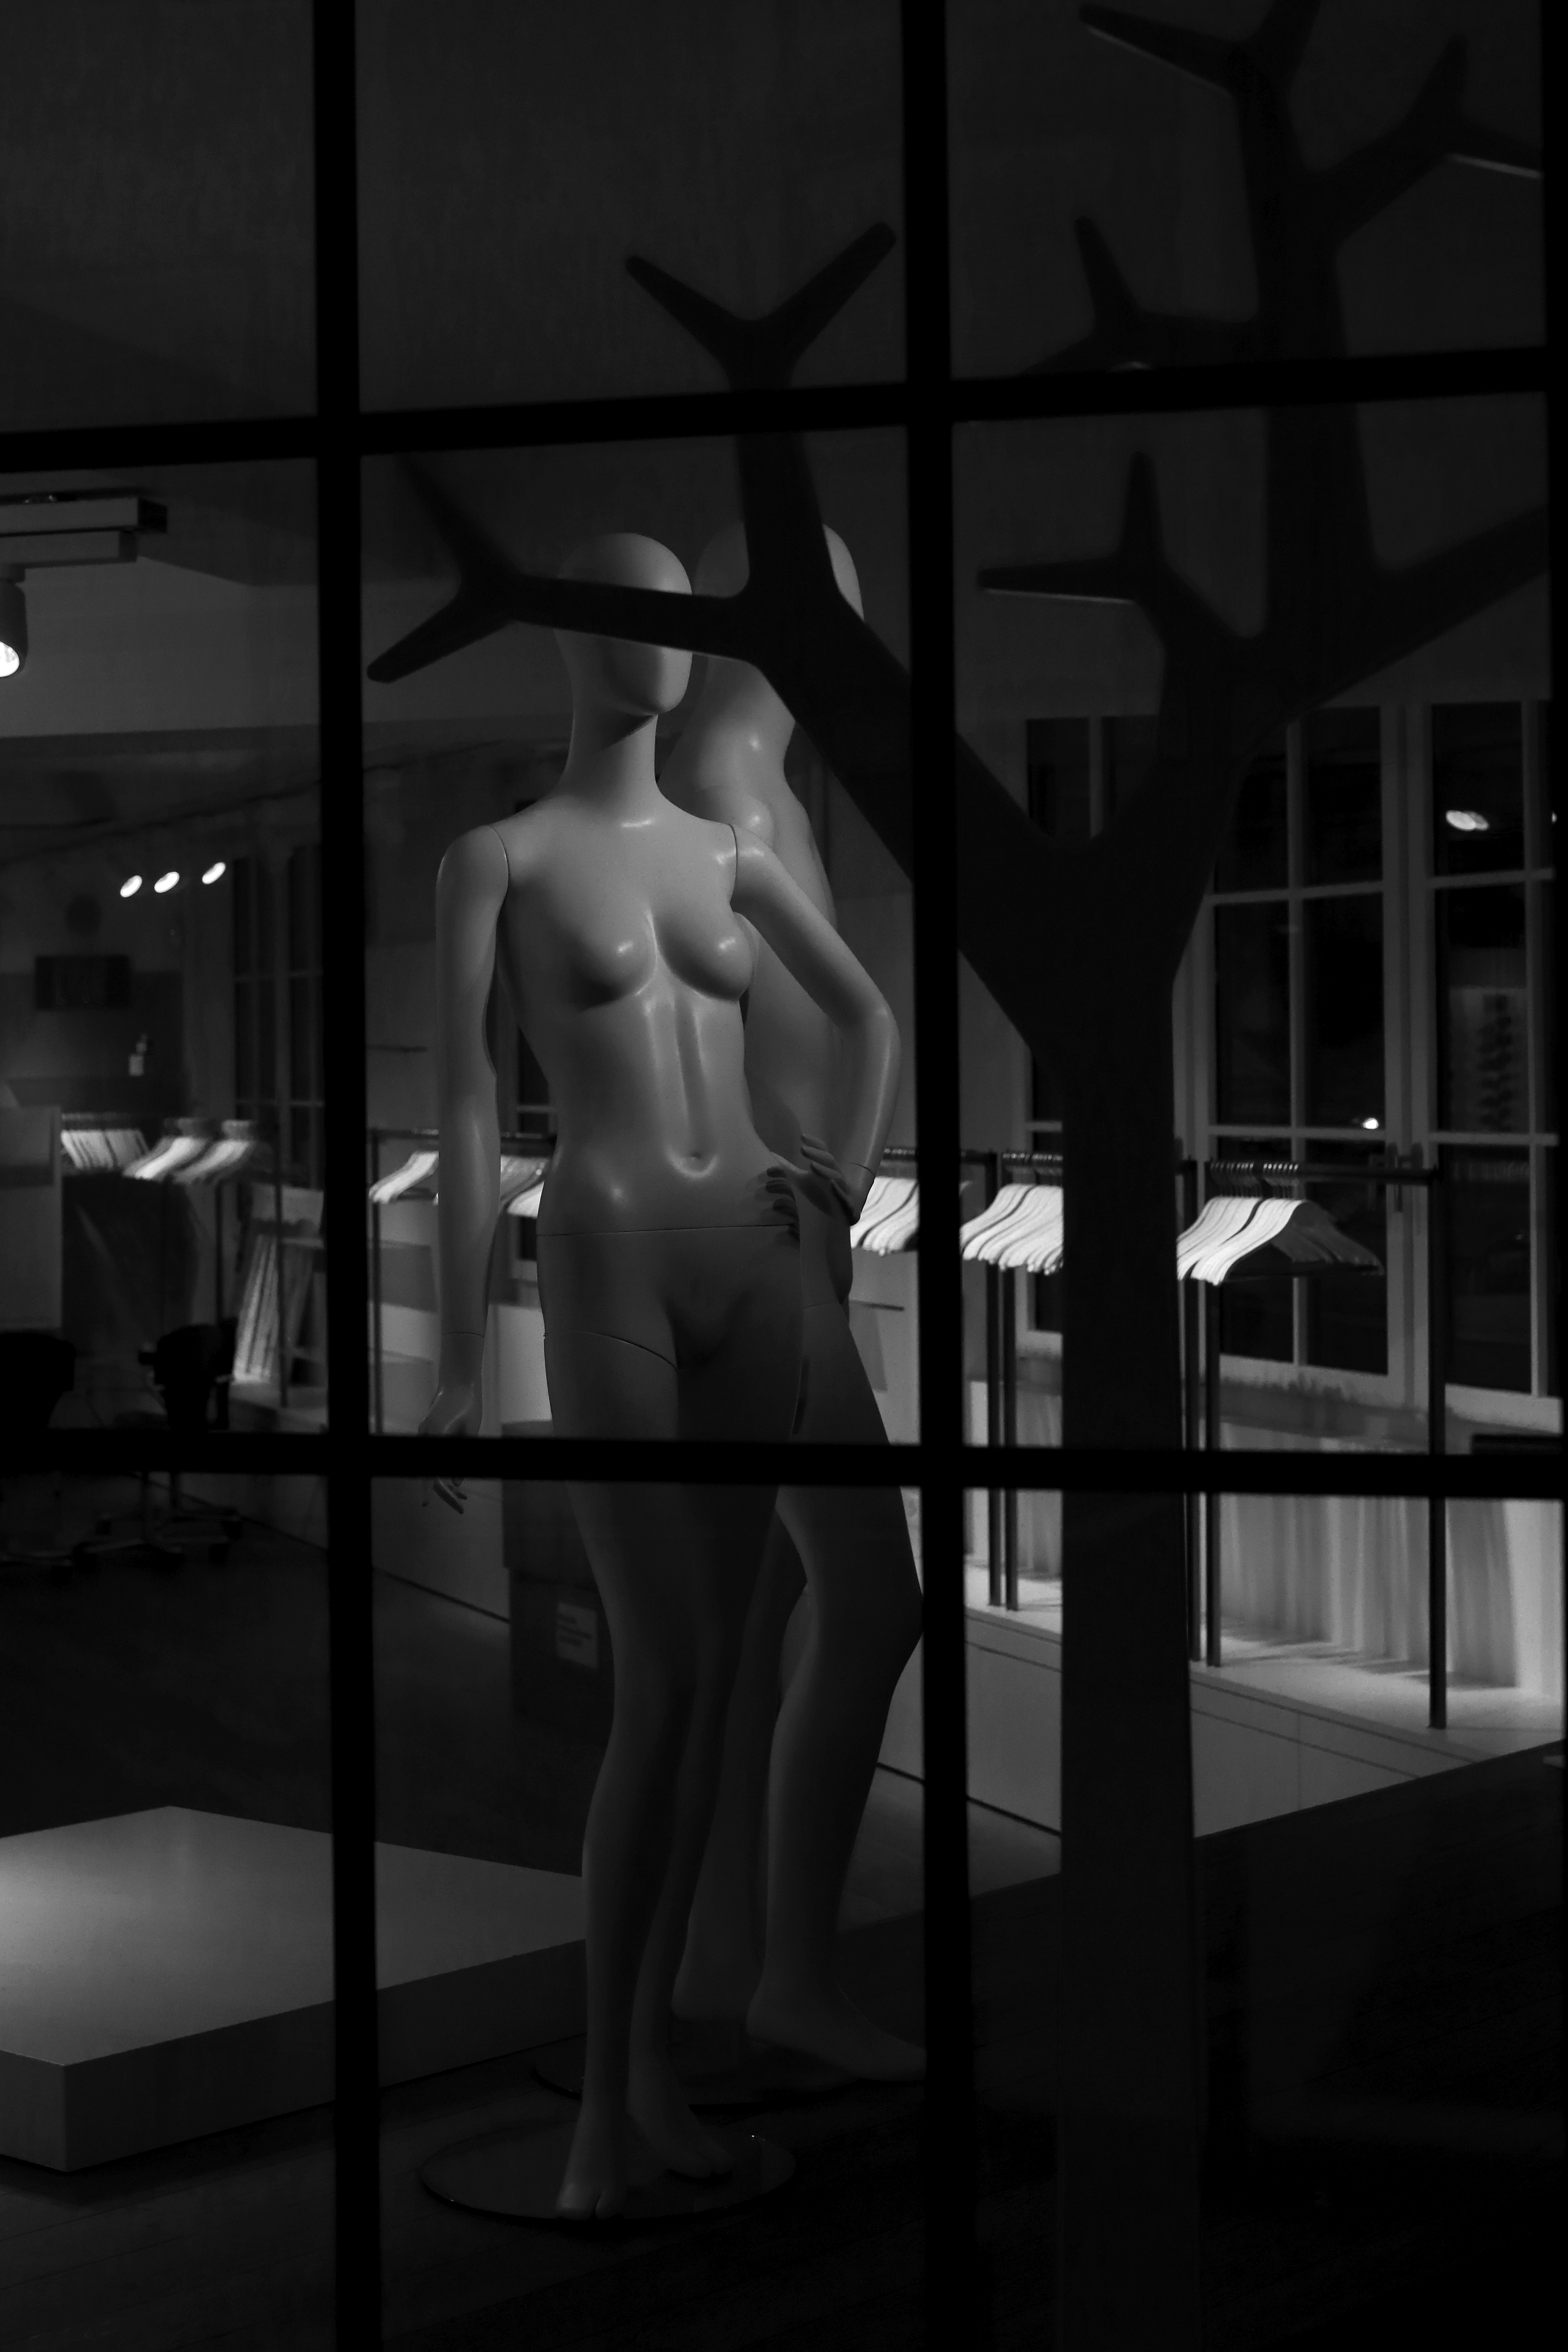
light, black and white, white, photography, sitting, darkness, black, monochrome, muscle, bw, blackandwhite, blackwhite, swiss, photograph, suisse, schweiz, sw, schwarzweiss, zurich, schwarzweis, image, schwarzweissfotografie, schwarzweisfotografie, monochrome photography, film noir, human positions, art model